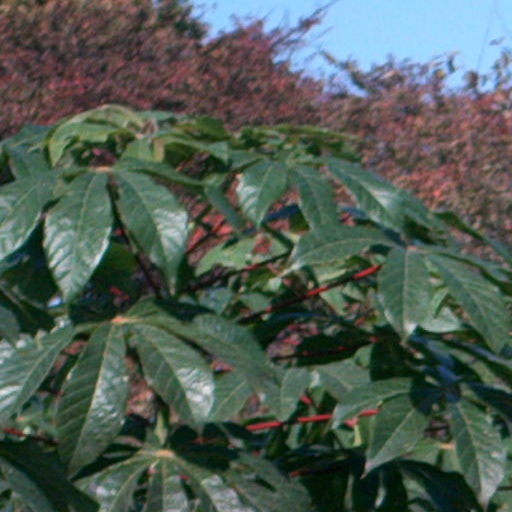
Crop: cassava